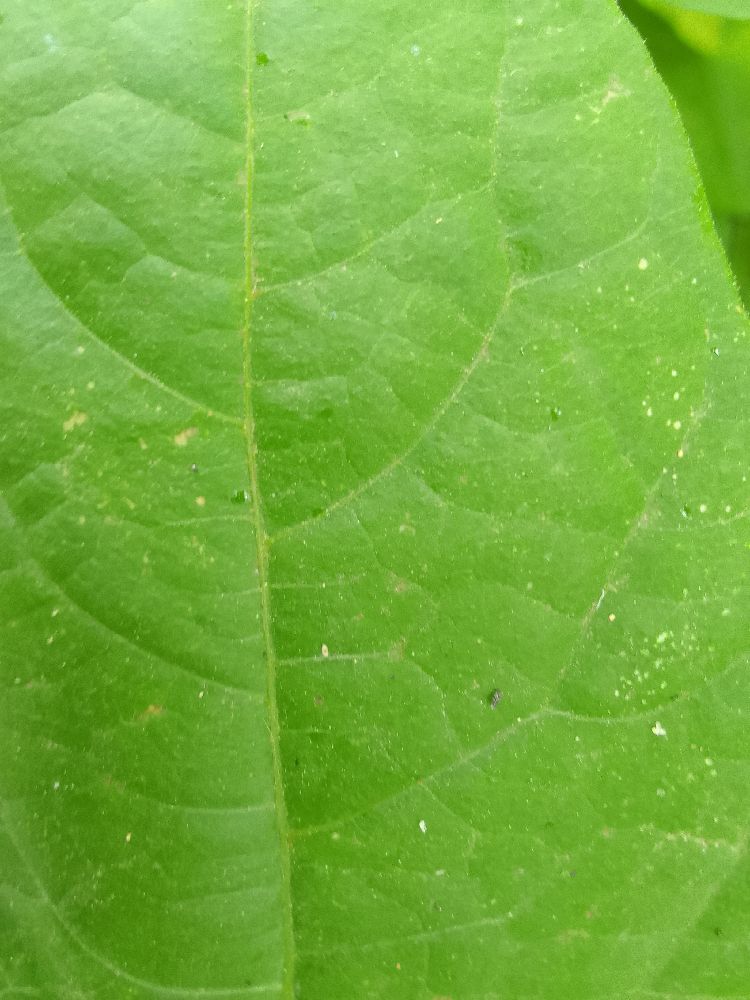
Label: healthy